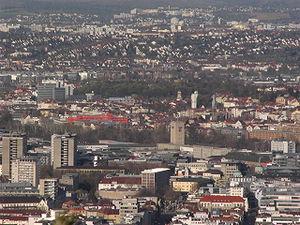
La gare centrale de Stuttgart est une gare ferroviaire allemande, située au centre-ville de Stuttgart, la capitale du Land de Bade-Wurtemberg.